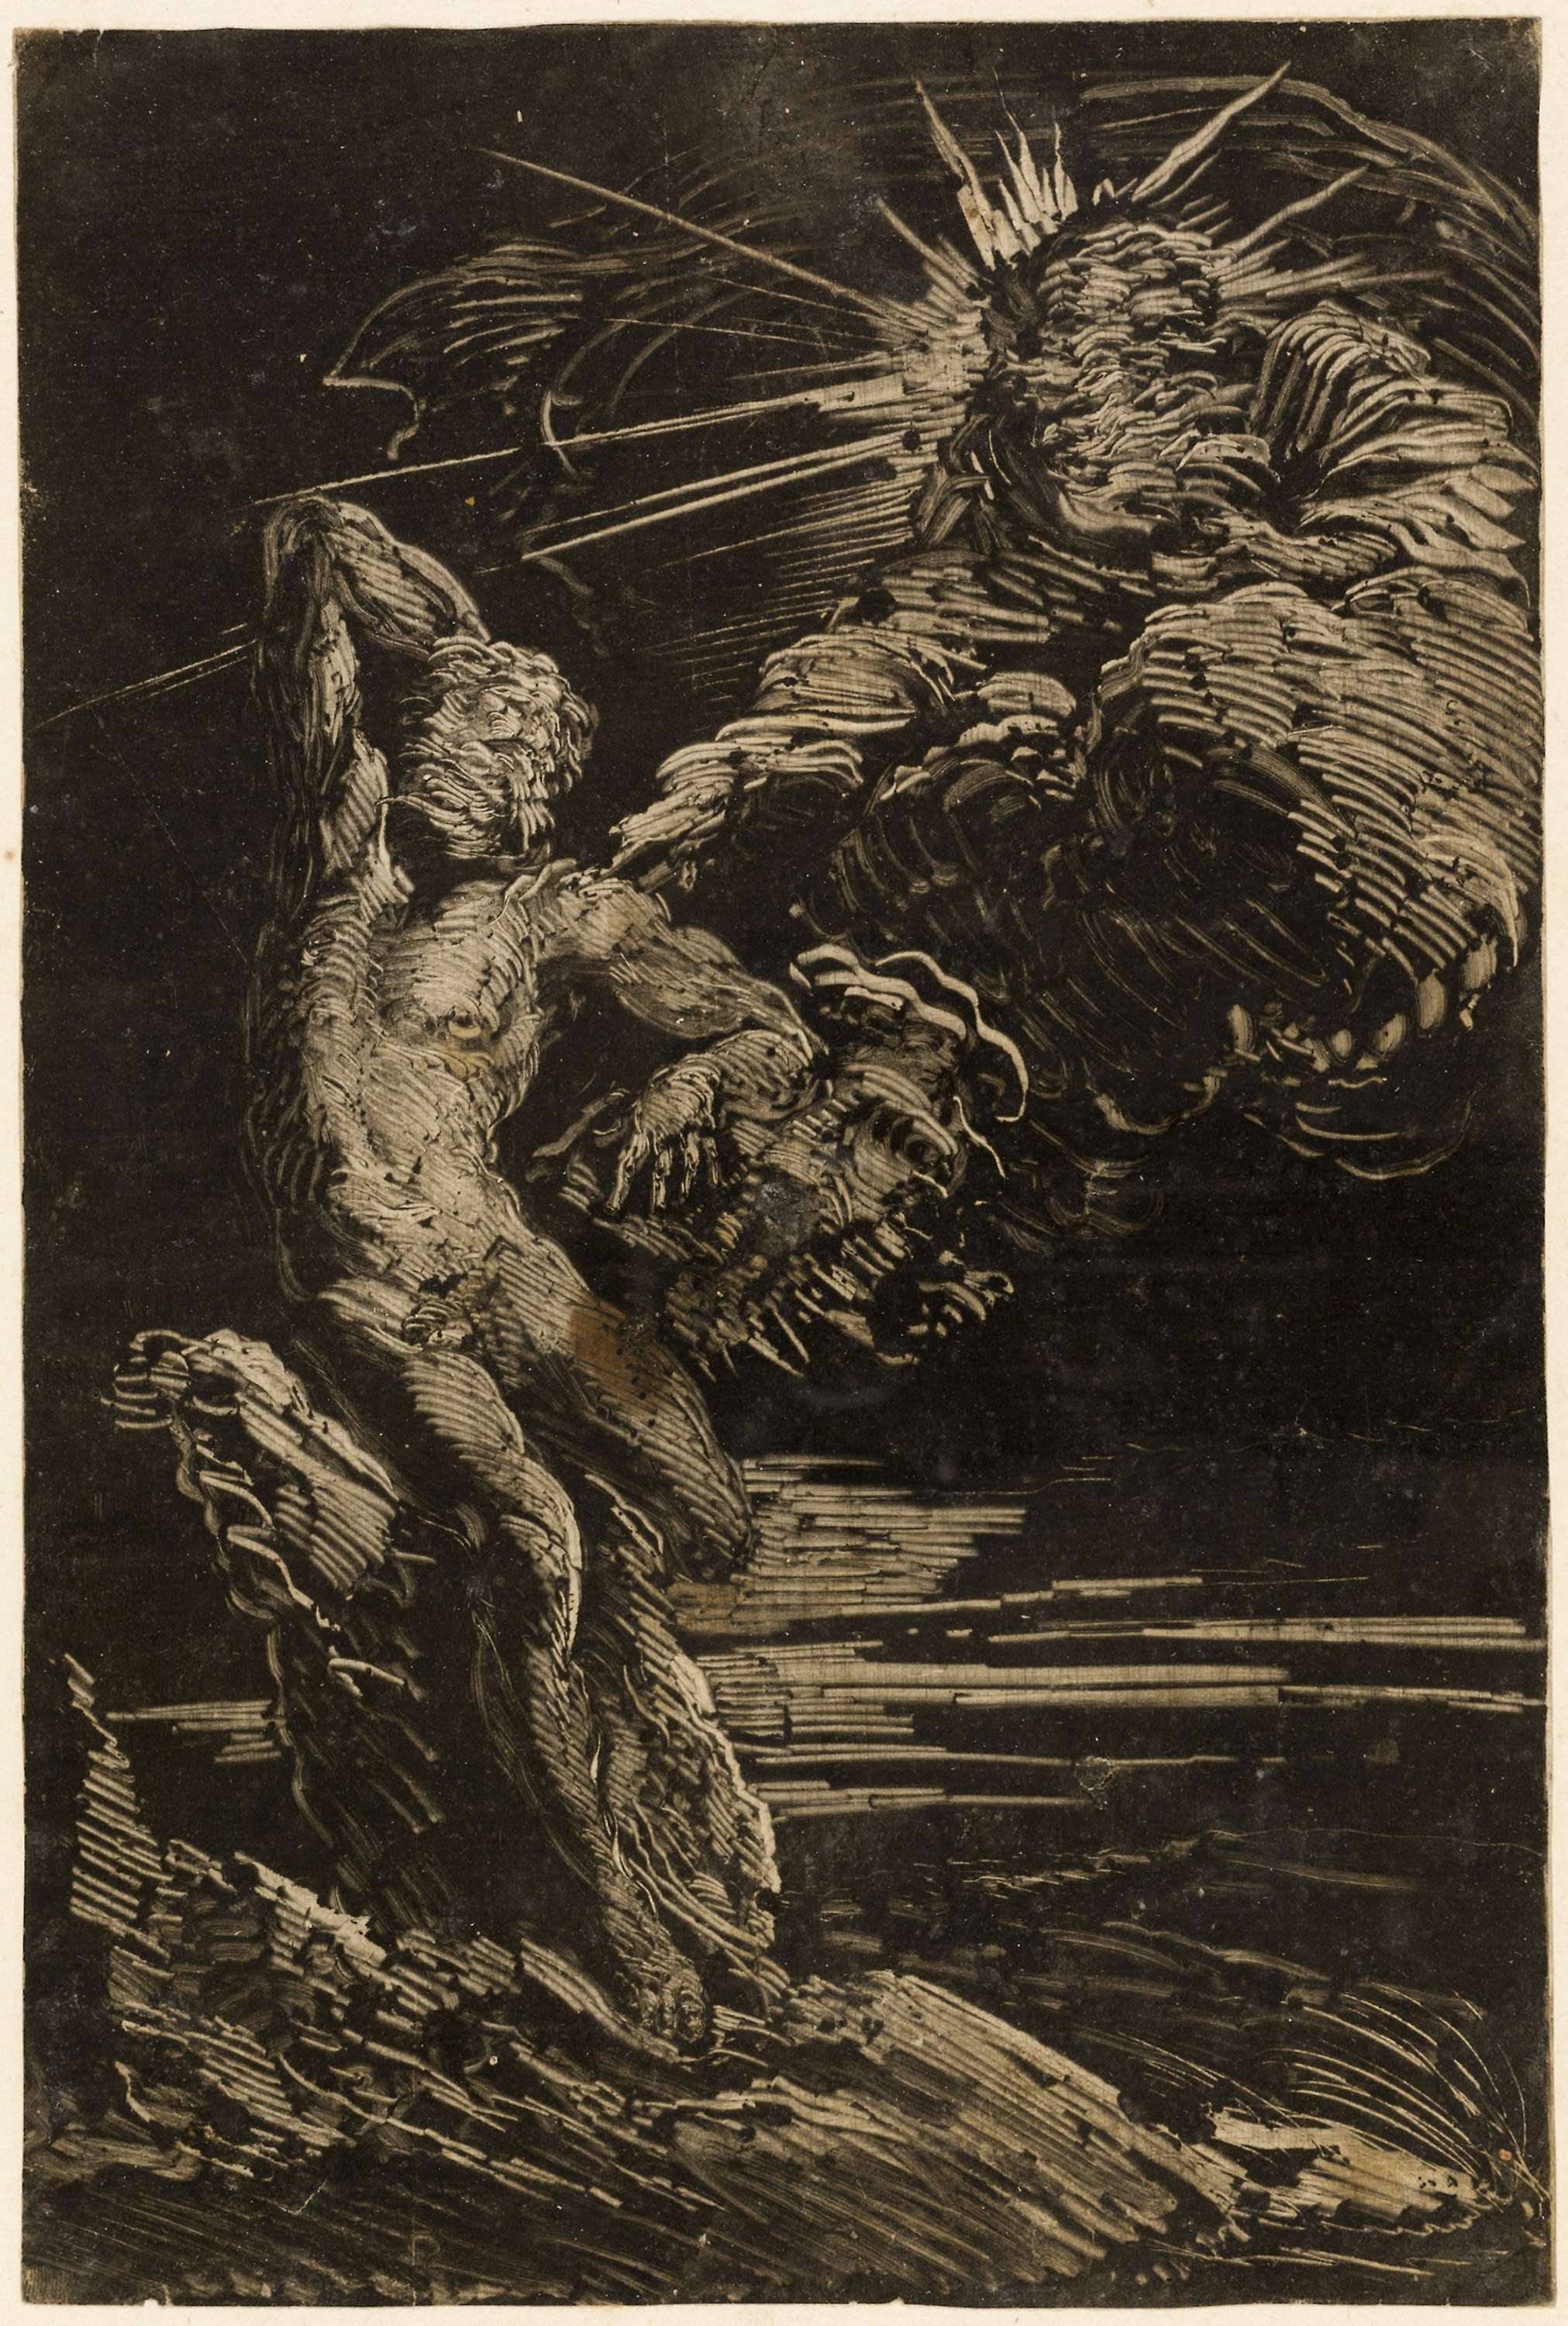
mammal, art, fauna, black and white, tree, printmaking, visual arts, illustration, mythology